Brewster Body Shield

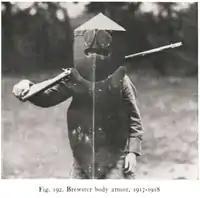
Brewster Body Shield

The Brewster Body Shield or Brewster Body Armor was the first effective body armor developed for the United States Army in World War I, designed by Guy Otis Brewster from Dover, New Jersey.